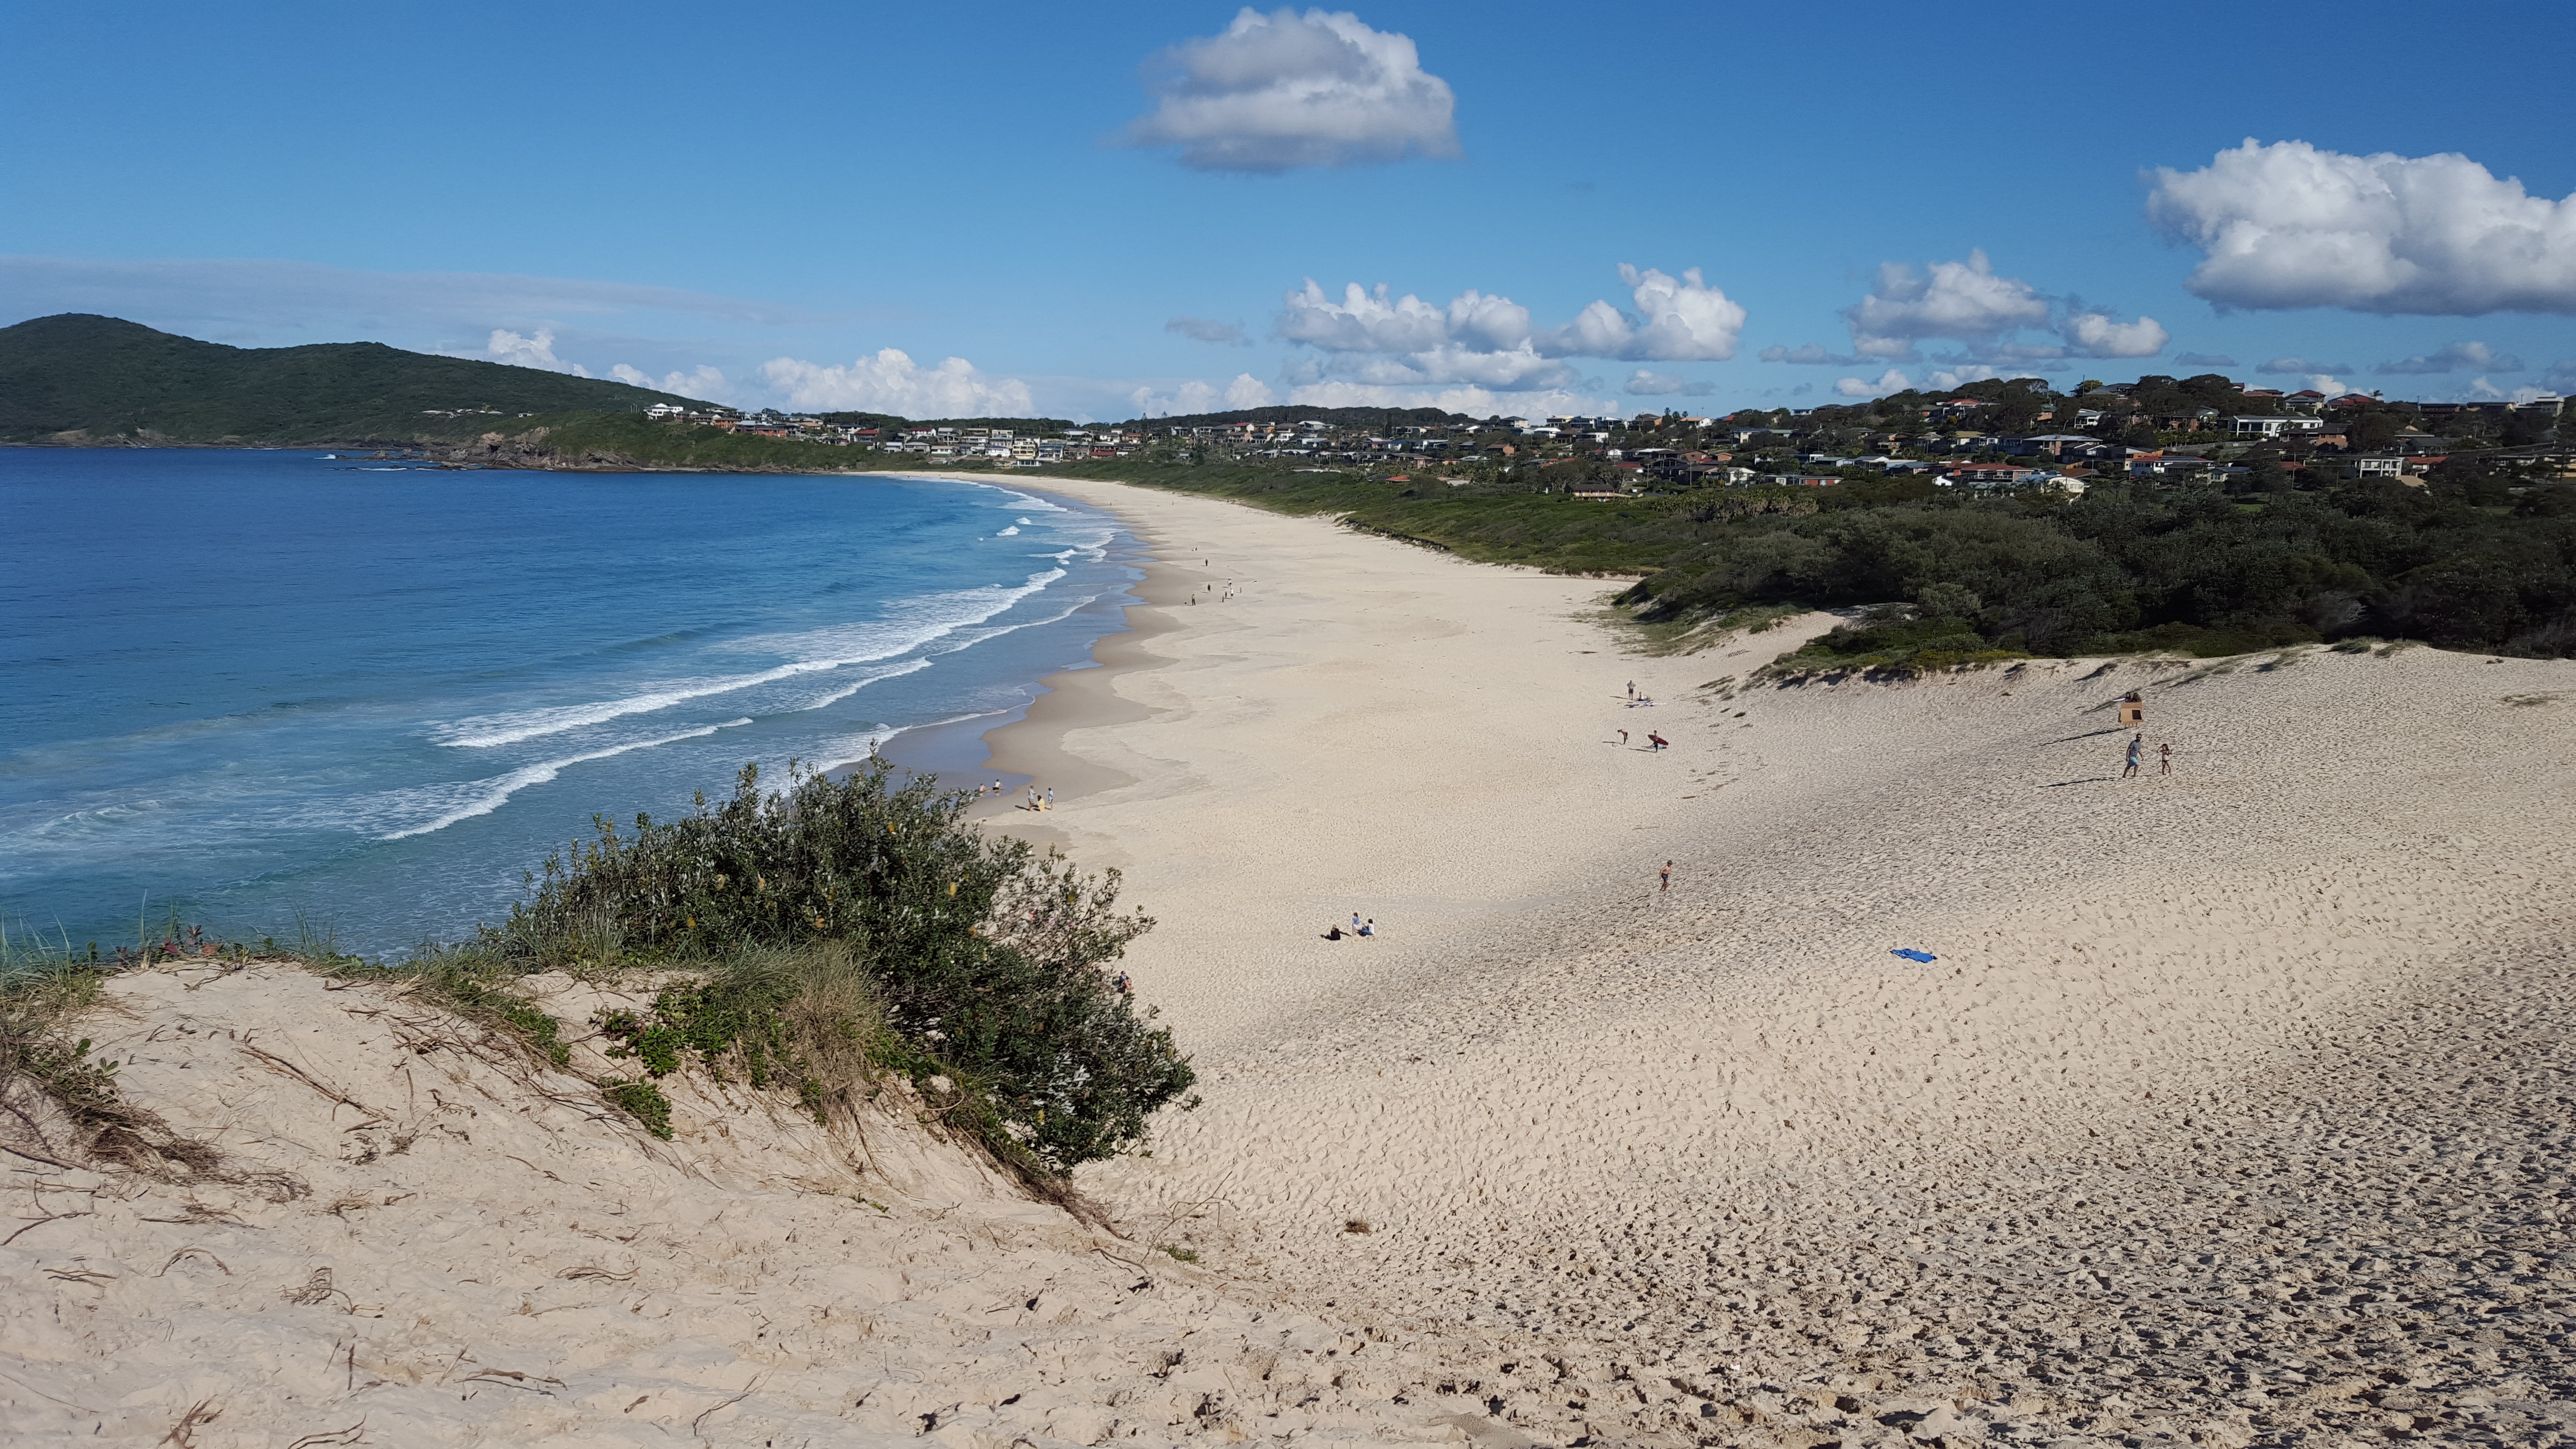
beach, sea, coast, sand, ocean, dune, shore, wave, bay, material, body of water, habitat, cape, sand dunes, natural environment, wind wave